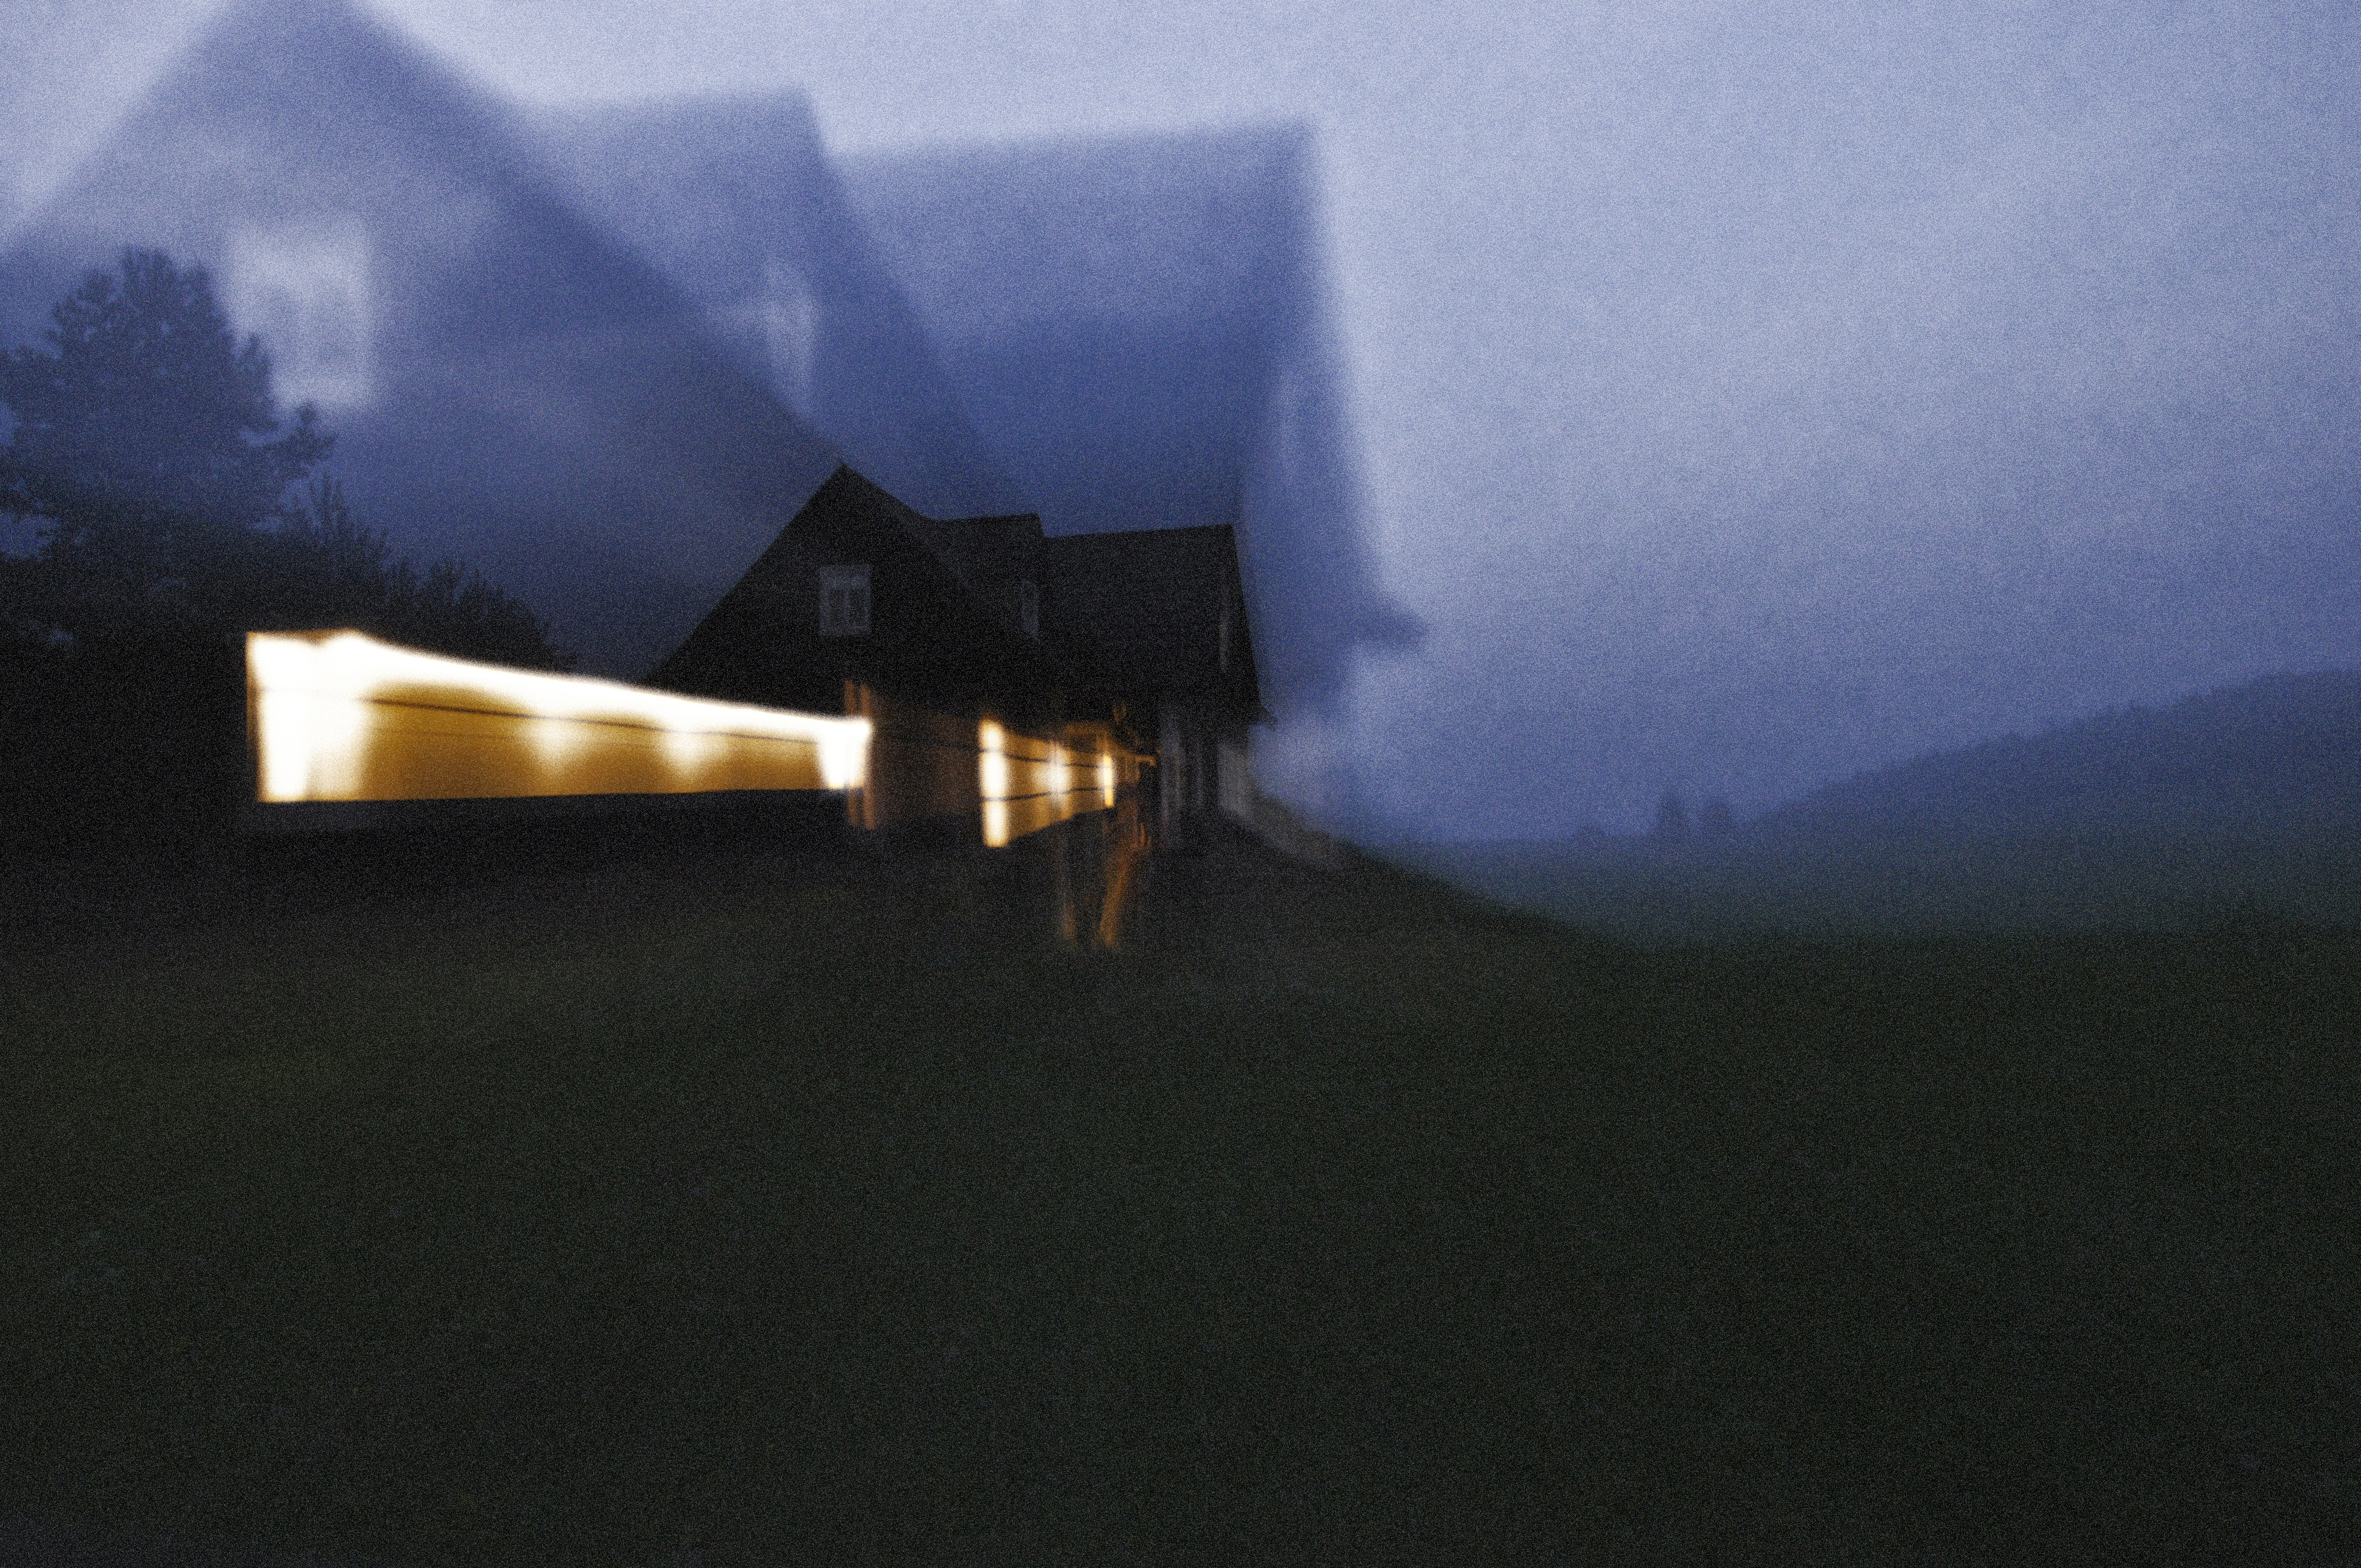
mountain, snow, light, fog, mist, night, grain, house, sunlight, morning, weather, darkness, scary house, motion effect, haunted, shape, atmospheric phenomenon, atmosphere of earth